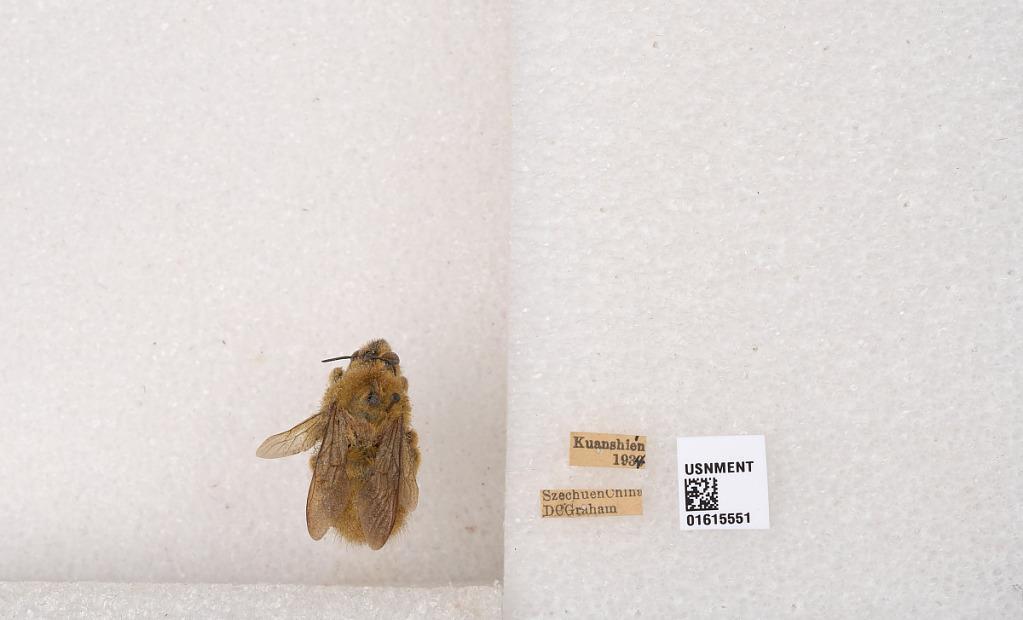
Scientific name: Xylocopa (Bomboixylocopa) rufipes Smith
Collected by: D. Graham
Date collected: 1934-1-1
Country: China
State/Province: Sichuan
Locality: Kuanshien